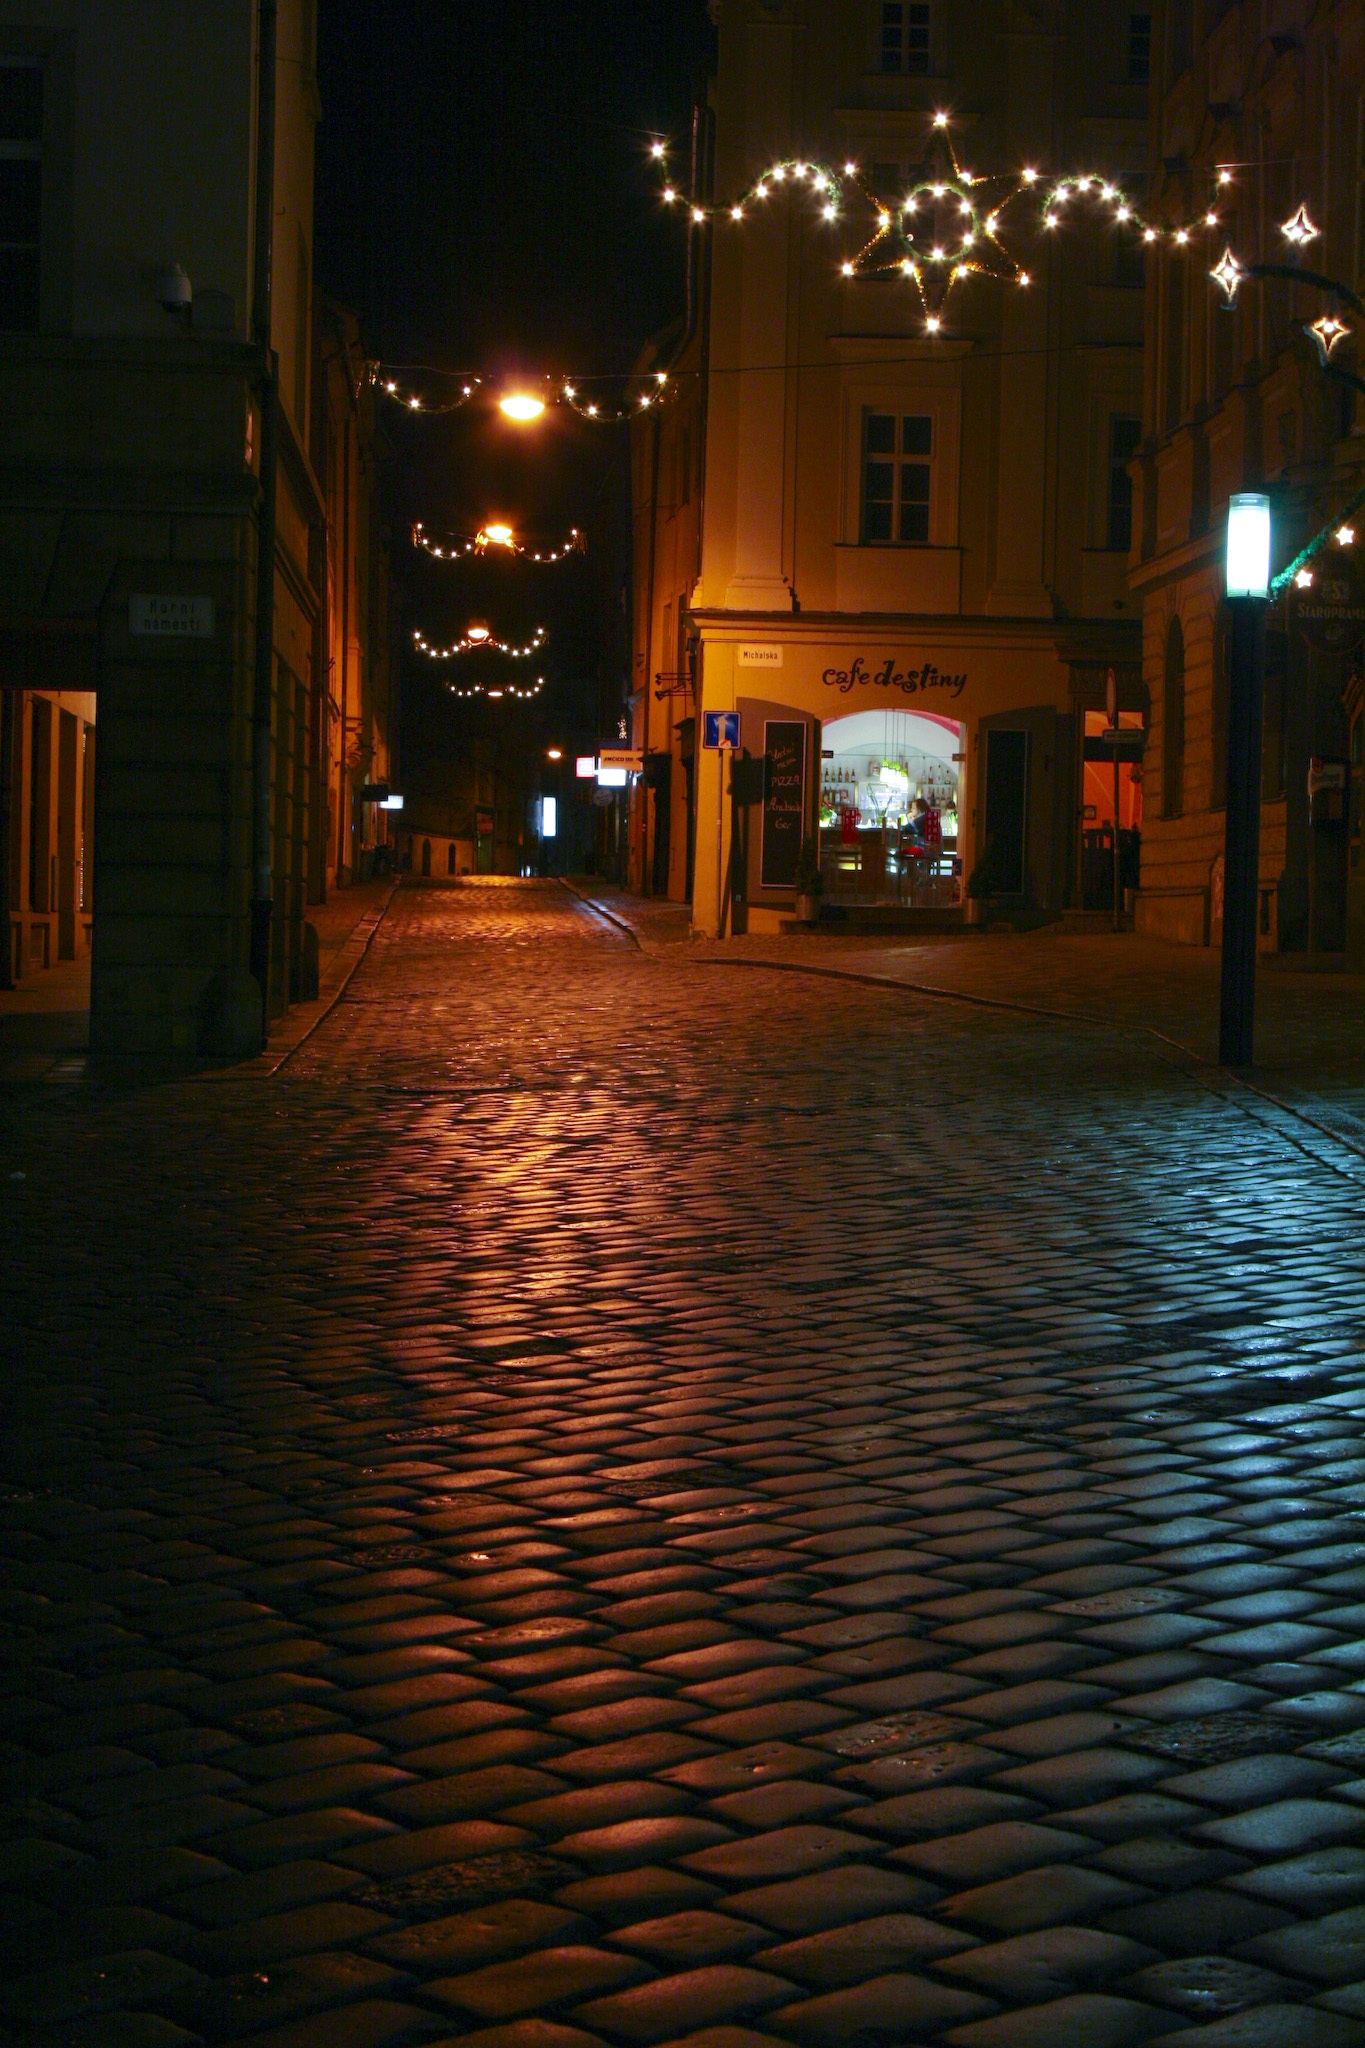
winter, light, road, street, night, morning, city, dusk, evening, reflection, darkness, christmas, lighting, garland, czech republic, morava, olomouc